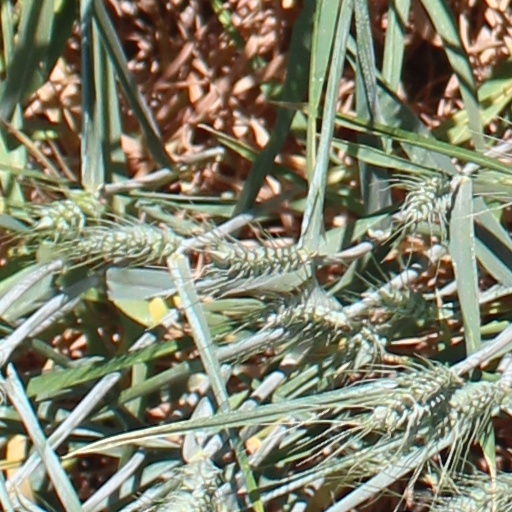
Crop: wheat